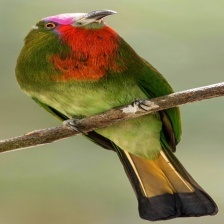
Species: RED BEARDED BEE EATER
Scientific name: NYCTYORNIS AMICTUS
ImageNet parent category: bee_eater